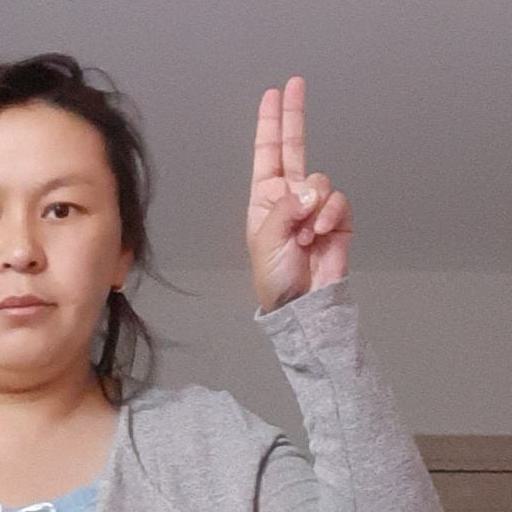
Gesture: two_up